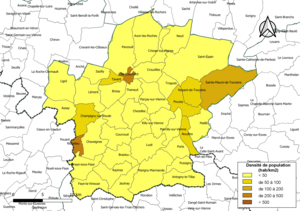
Carte des densités de population (millésimée 2016) des communes de la communauté de communes la Communauté de communes Touraine Val de Vienne, département d'Indre-et-Loire, France. Composition au 1er janvier 2019.
La communauté de communes Touraine Val de Vienne est un établissement public de coopération intercommunale créé le 1ᵉʳ janvier 2017.